Alexander Iolas

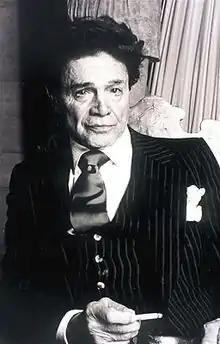
Alexander Iolas

Alexander Iolas (Greek: Αλέξανδρος Ιόλας) (March 26, 1908 – June 8, 1987) was an Egyptian-born Greek-American art gallerist and significant collector of classical and modern art works, who advanced the careers of René Magritte, Andy Warhol and many other artists. He established the modern model of the global art business, operating successful galleries in Paris, Geneva, Milan and New York.